Claire Beck Loos

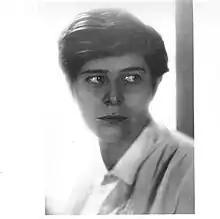
Claire Beck Loos, self-portrait, late 1920s. (Courtesy: Study and Dokumentation Centrum, Villa Müller, Prague, Czech Republic)

Claire Beck Loos (4 November 1904 – 19 January 1942) was a Czech-Austrian photographer and writer. She was the third wife of early modernist Czechoslovak-Austrian architect Adolf Loos.